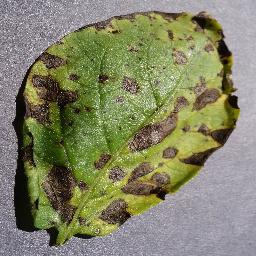
Label: Potato___Early_blight